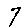
Label: 7